Johann Heinrich von Heucher

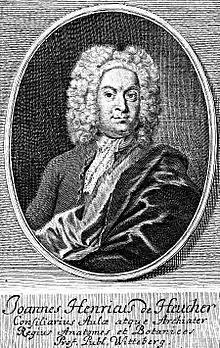
Johann Heinrich von Heucher

Johann Heinrich von Heucher (Johann Heinrich Heucher before his ennoblement; 1 January 1677 – 23 February 1747) was a German physician and botanist.